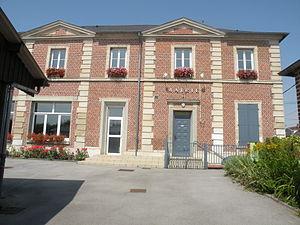
Laversines mairie
Laversines est une commune française située dans le département de l'Oise, en région Hauts-de-France.